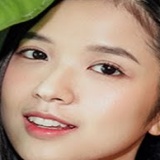
ca sĩ Suni Hạ Linh